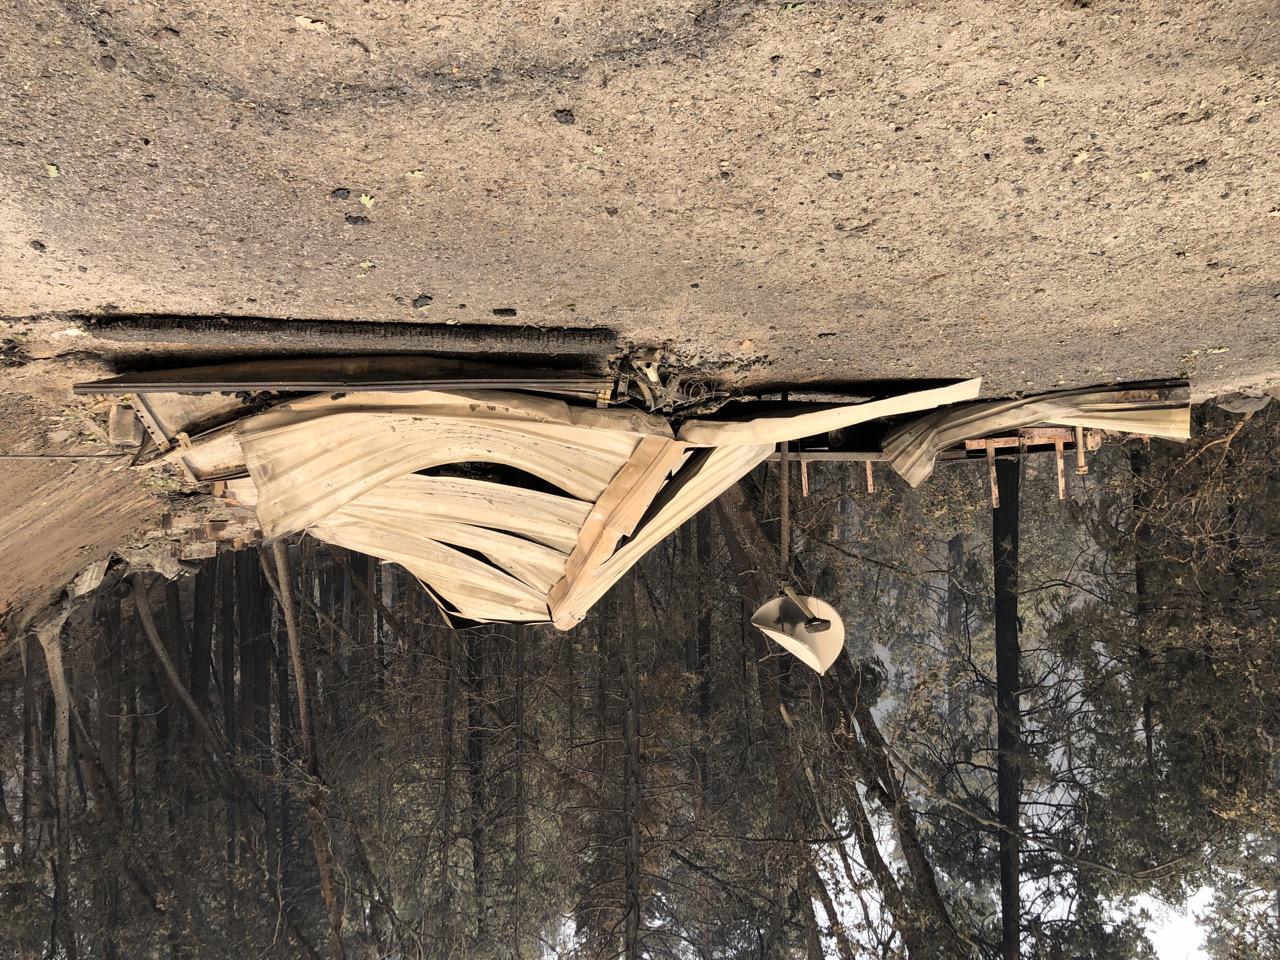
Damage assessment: destroyed